Turkish Cypriots

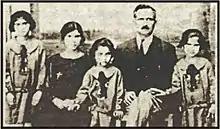
Mehmet Remzi Okan with his wife and children in 1919 during the Turkish War of Independence. The family were Turkish Cypriots who owned the newspaper "Söz Gazetesi".

In 1914, the Ottoman Empire joined the First World War against the Allied Forces and Britain annexed the island. Cyprus's Muslim inhabitants were officially asked to choose between adopting either British nationality or retaining their Ottoman subject status; about 4,000–8,500 Muslims decided to leave the island and move to Turkey. Following its defeat in World War I, the Ottoman Empire were faced with the Greco-Turkish War (1919–1922) whereby the Greek incursion into Anatolia aimed at claiming what Greece believed to be historically Greek territory. For the Ottoman Turks of Cyprus, already fearing the aims of enosis-seeking Greek Cypriots, reports of atrocities committed by the Greeks against the Turkish populations in Anatolia, and the Greek Occupation of Smyrna, produced further fears for their own future. Greek forces were routed in 1922 under the leadership of Mustafa Kemal Atatürk who, in 1923, proclaimed the new Republic of Turkey and renounced irredentist claims to former Ottoman territories beyond the Anatolian heartland. Muslims in Cyprus were thus excluded from the nation-building project, though many still heeded Atatürk's call to join in the establishment of the new nation-state, and opted for Turkish citizenship. Between 1881 and 1927 approximately 30,000 Turkish Cypriots emigrated to Turkey.